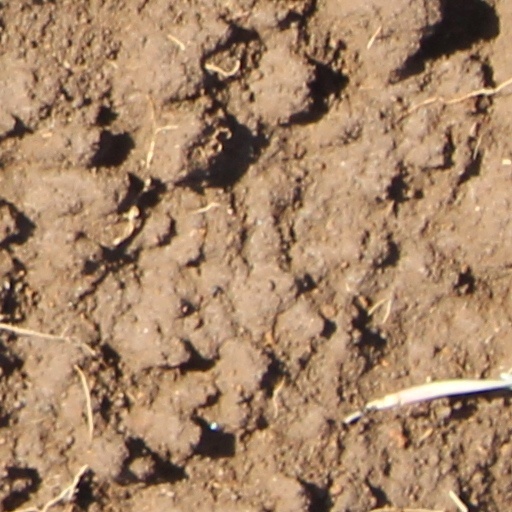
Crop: wheat